Leo Martin

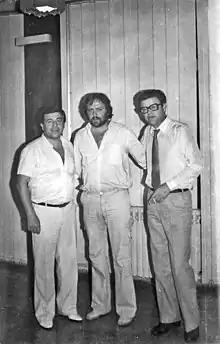
Martin (right) with Meho Puzić (left) in Niš, early 1980s.

Leo Martin (born on 6 March 1942) is a Serbian and former Yugoslav pop singer. He started his career in the early 1960s in jazz bands as an instrumentalist and vocalist. In 1964, he moved with his band to West Germany to play jazz covers in night clubs. In 1968, while in Germany, he started his solo career by recording an album of pop music in the English language, which made him popular throughout Europe. After touring Europe, he returned to Yugoslavia in 1969 where he established himself as one of the leading schlager singers of the 1970s and 1980s. His career was interrupted by Yugoslav Wars of the 1990s. He has performed sporadically since.